Battle of Karameh

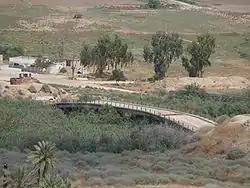
View of Damia Bridge

On 4 March, Jordanian intelligence began to detect Israeli activity near the border, as Israeli troops began to concentrate near the Allenby Bridge (known now as King Hussein Bridge) and Damia Bridge (known now as Adam Bridge). Jordan ordered the 1st Infantry Division to take up positions near those bridges and around Karameh. On 17 March, Dayan warned that the fedayeen were preparing for a "new wave of terror", which Israel would take steps to contain if King Hussein of Jordan could not. Eshkol repeated that message to the Knesset, and on the same day, Israeli Ambassador Yosef Tekoah filed two complaints with the United Nations against what he termed "the Arabs' repeated acts of aggression."